Ada Foah

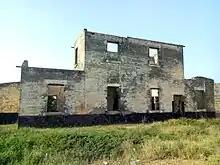

Although the old trading fort, built by Danish traders in the 18th century, is already halfway eroded and washed into the ocean, the remains can still be visited.